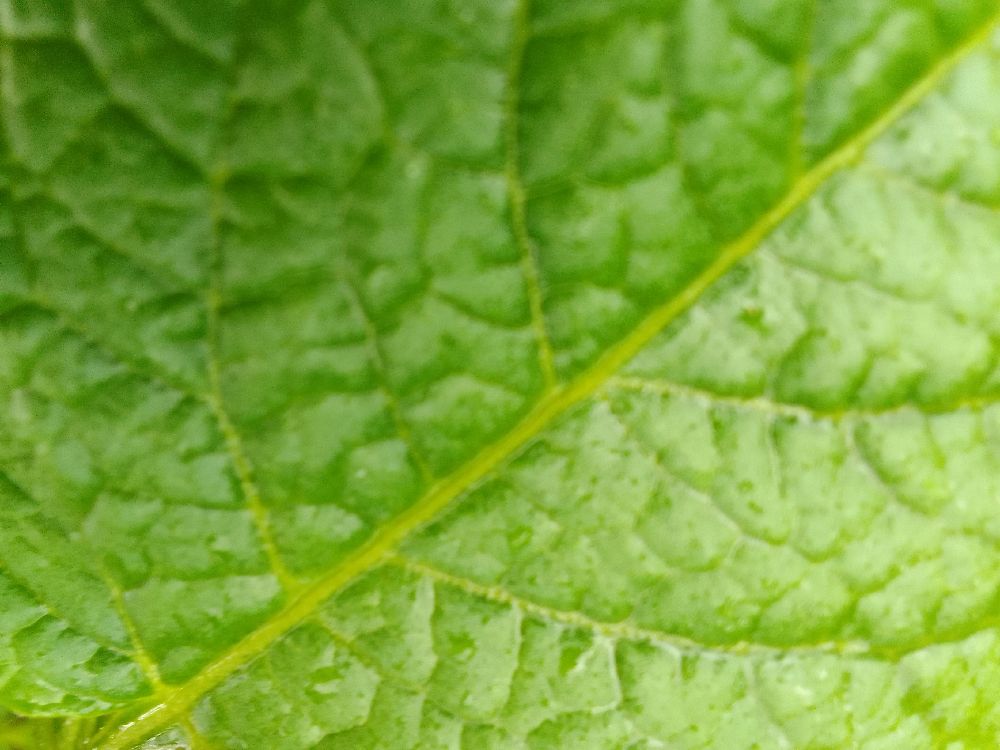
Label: Healthy